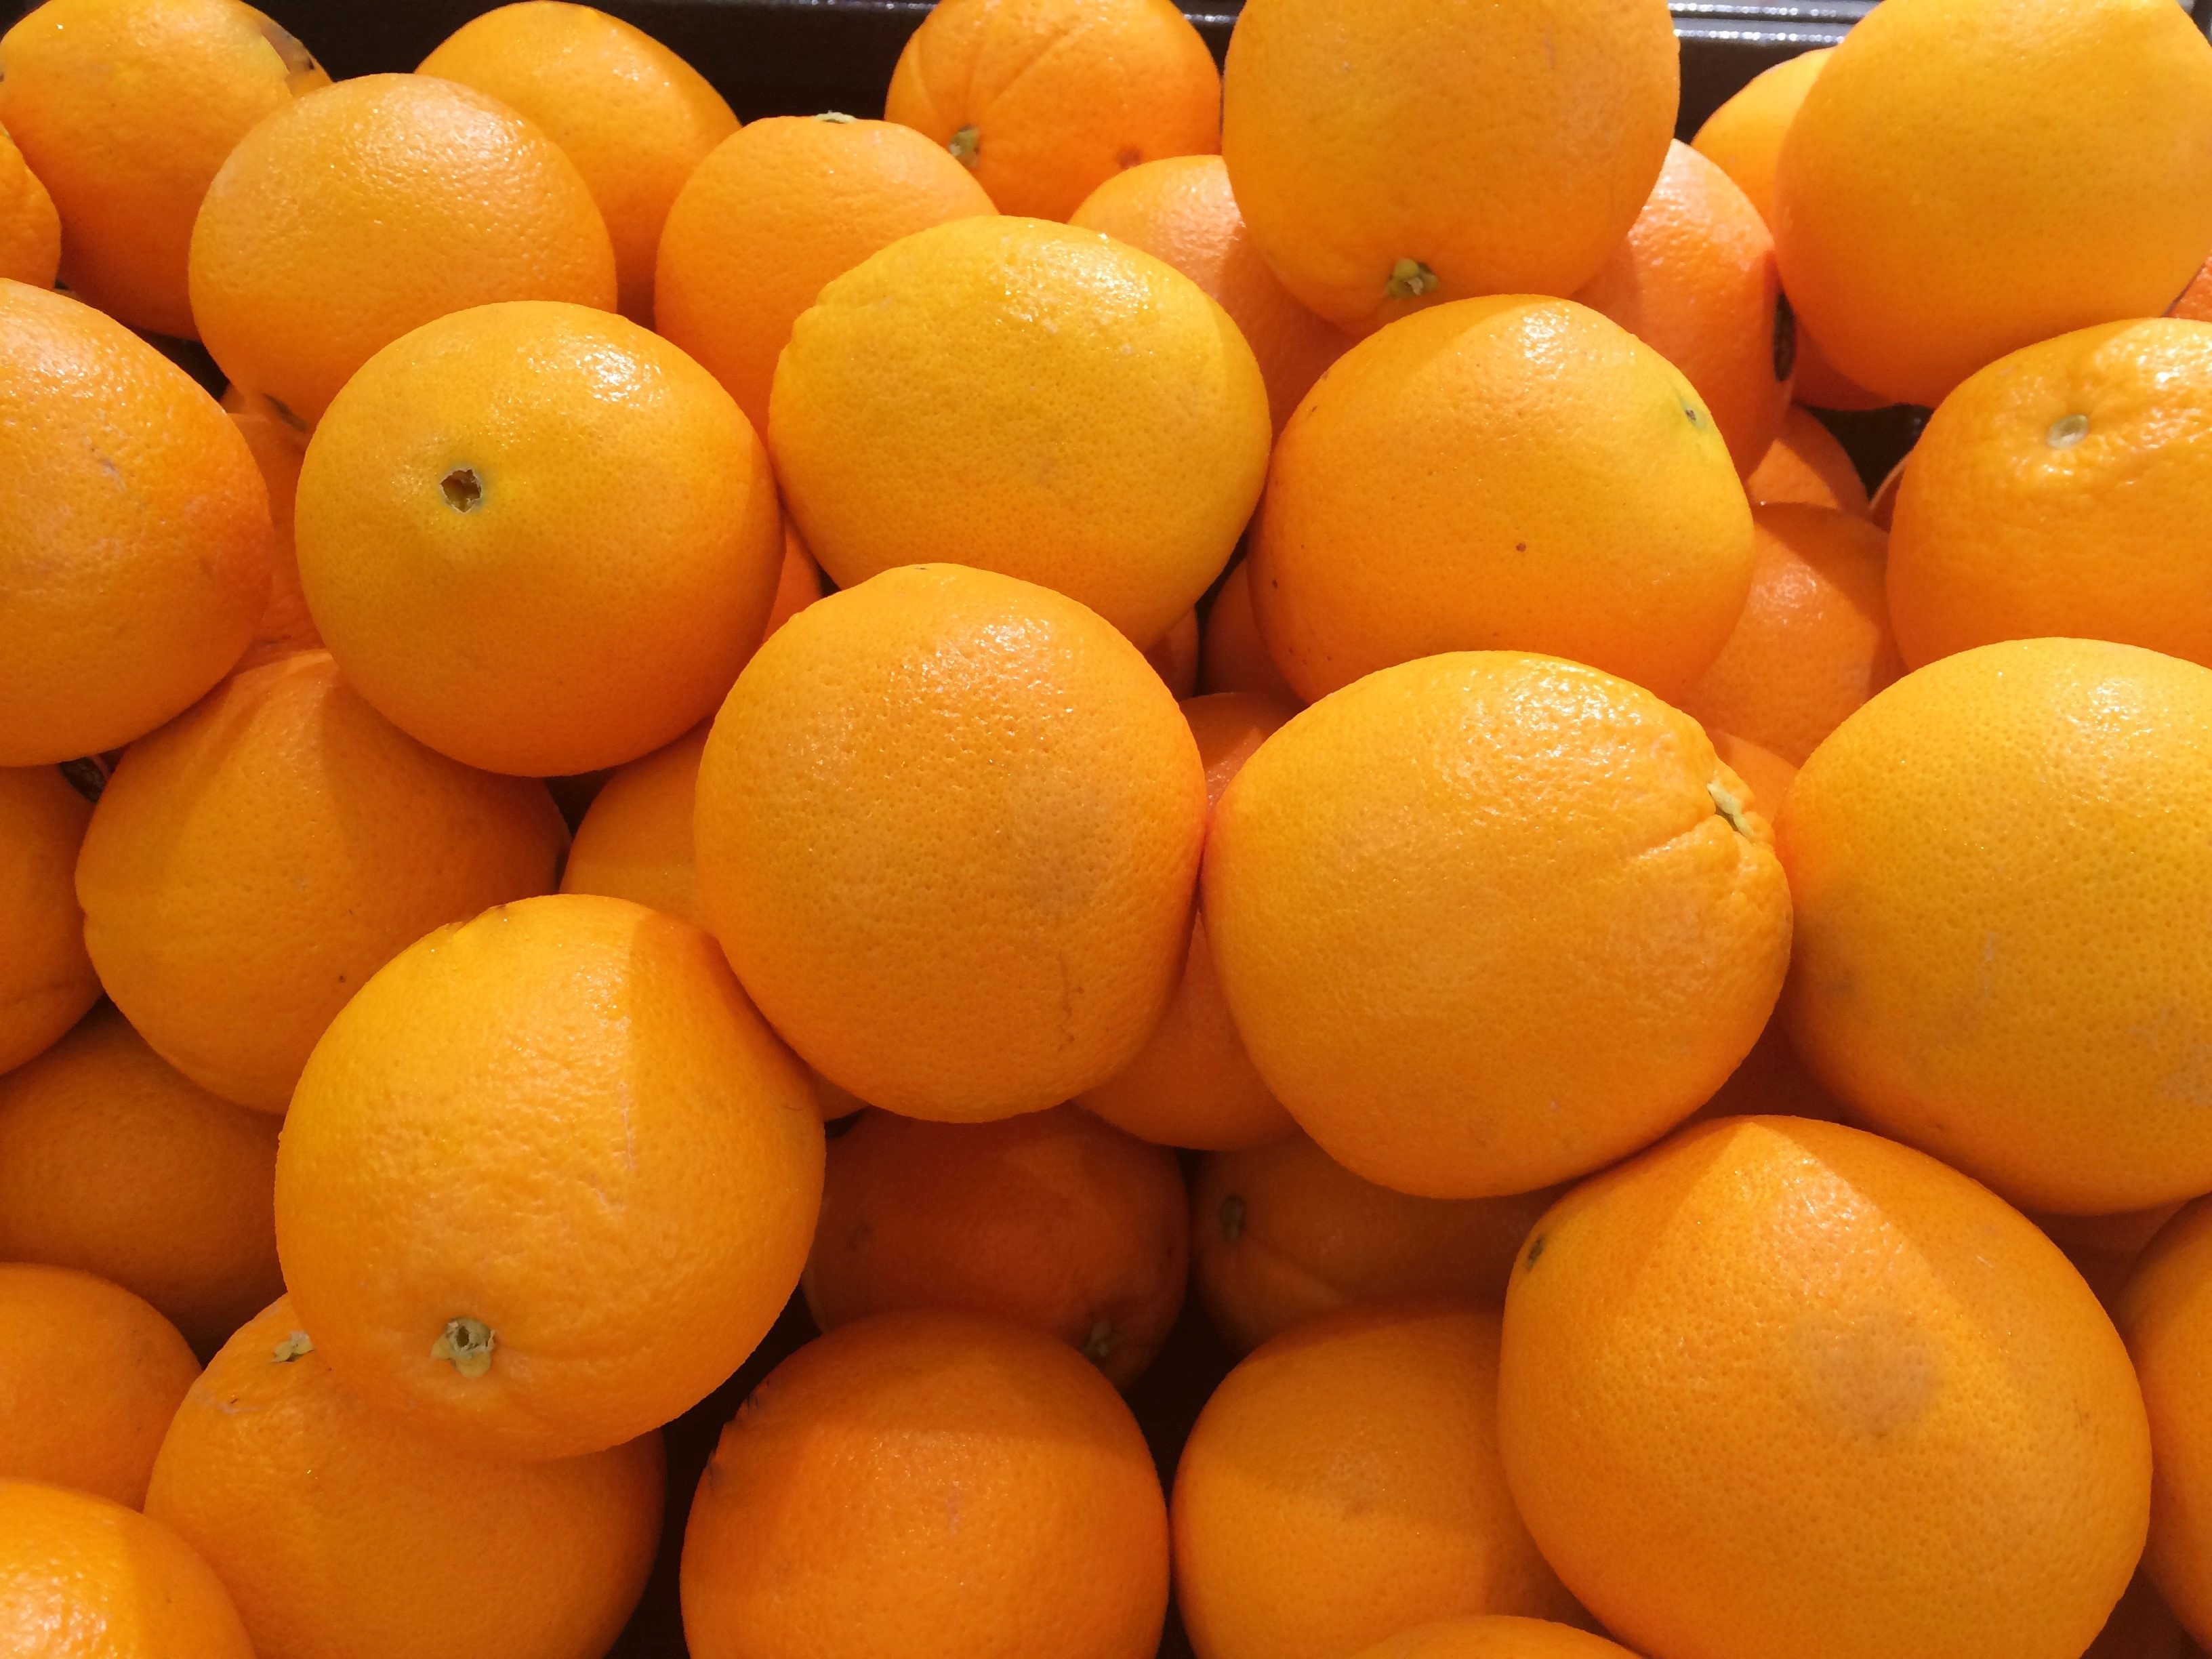
plant, fruit, orange, food, produce, japan, living, vegetables, tangerine, supermarket, kumquat, clementine, department, vegetarian food, citrus, yokosuka, pile up, heisei cho, flowering plant, fruits and vegetables, seiyu ltd, california production, bitter orange, mandarin orange, land plant, sweet lemon, meyer lemon, tangelo, valencia orange